Bernard Kryszkiewicz

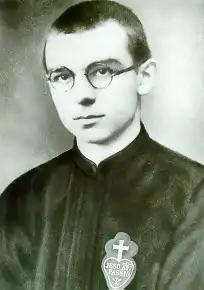

Bernard Kryszkiewicz, born "Zygmunt Kryszkiewicz", (2 May 1915 – 7 July 1945) was a Polish priest of the Passionist Congregation. During the cause of his beatification process, whose cause for beatification is in progress.